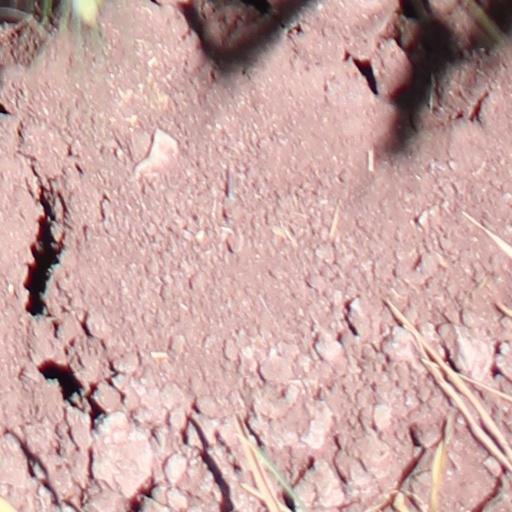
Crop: wheat